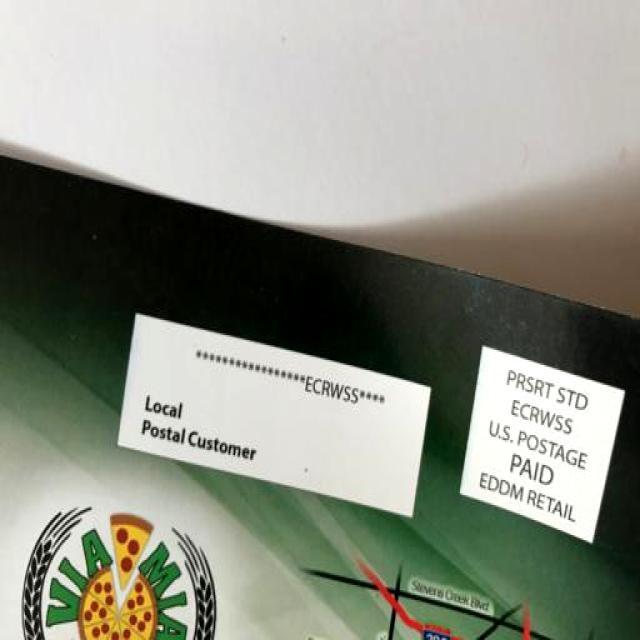
Label: Paper